Ratho

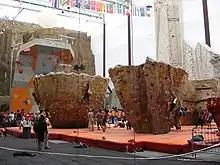
Edinburgh International Climbing Arena from floor level

There is evidence of a pre-Norman, Celtic church on this site, and reference to St Mary's in Ratho date back to 1243. Up until the Reformation, Ratho was part of the Bishopric of St Andrews but had been annexed to Corstorphine Church to the east.